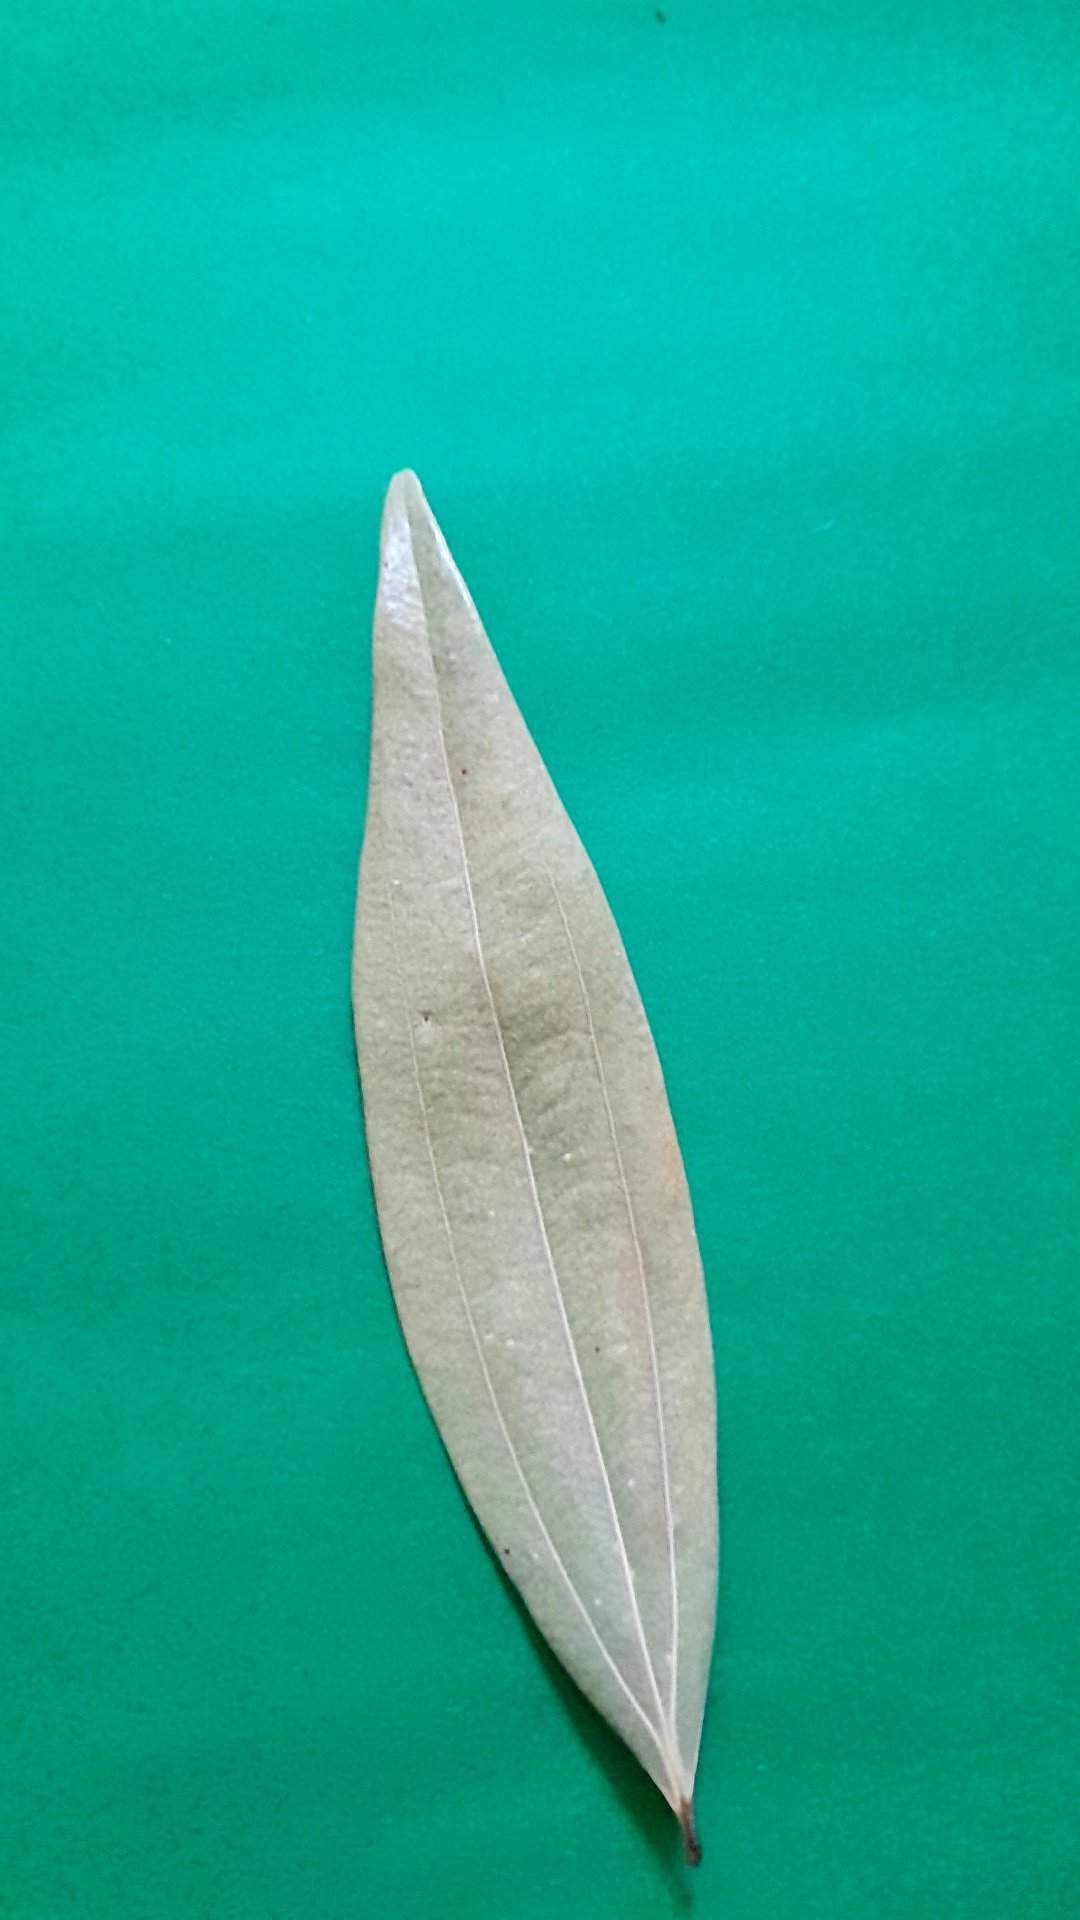
Label: Dry Leaf